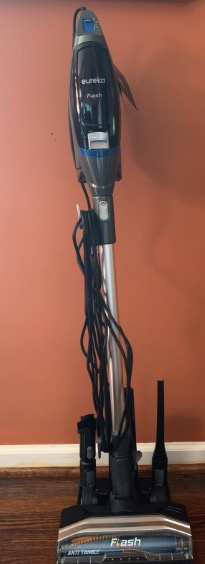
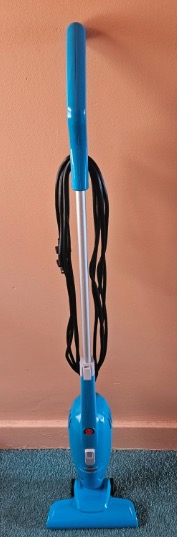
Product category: items_vacuum
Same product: no